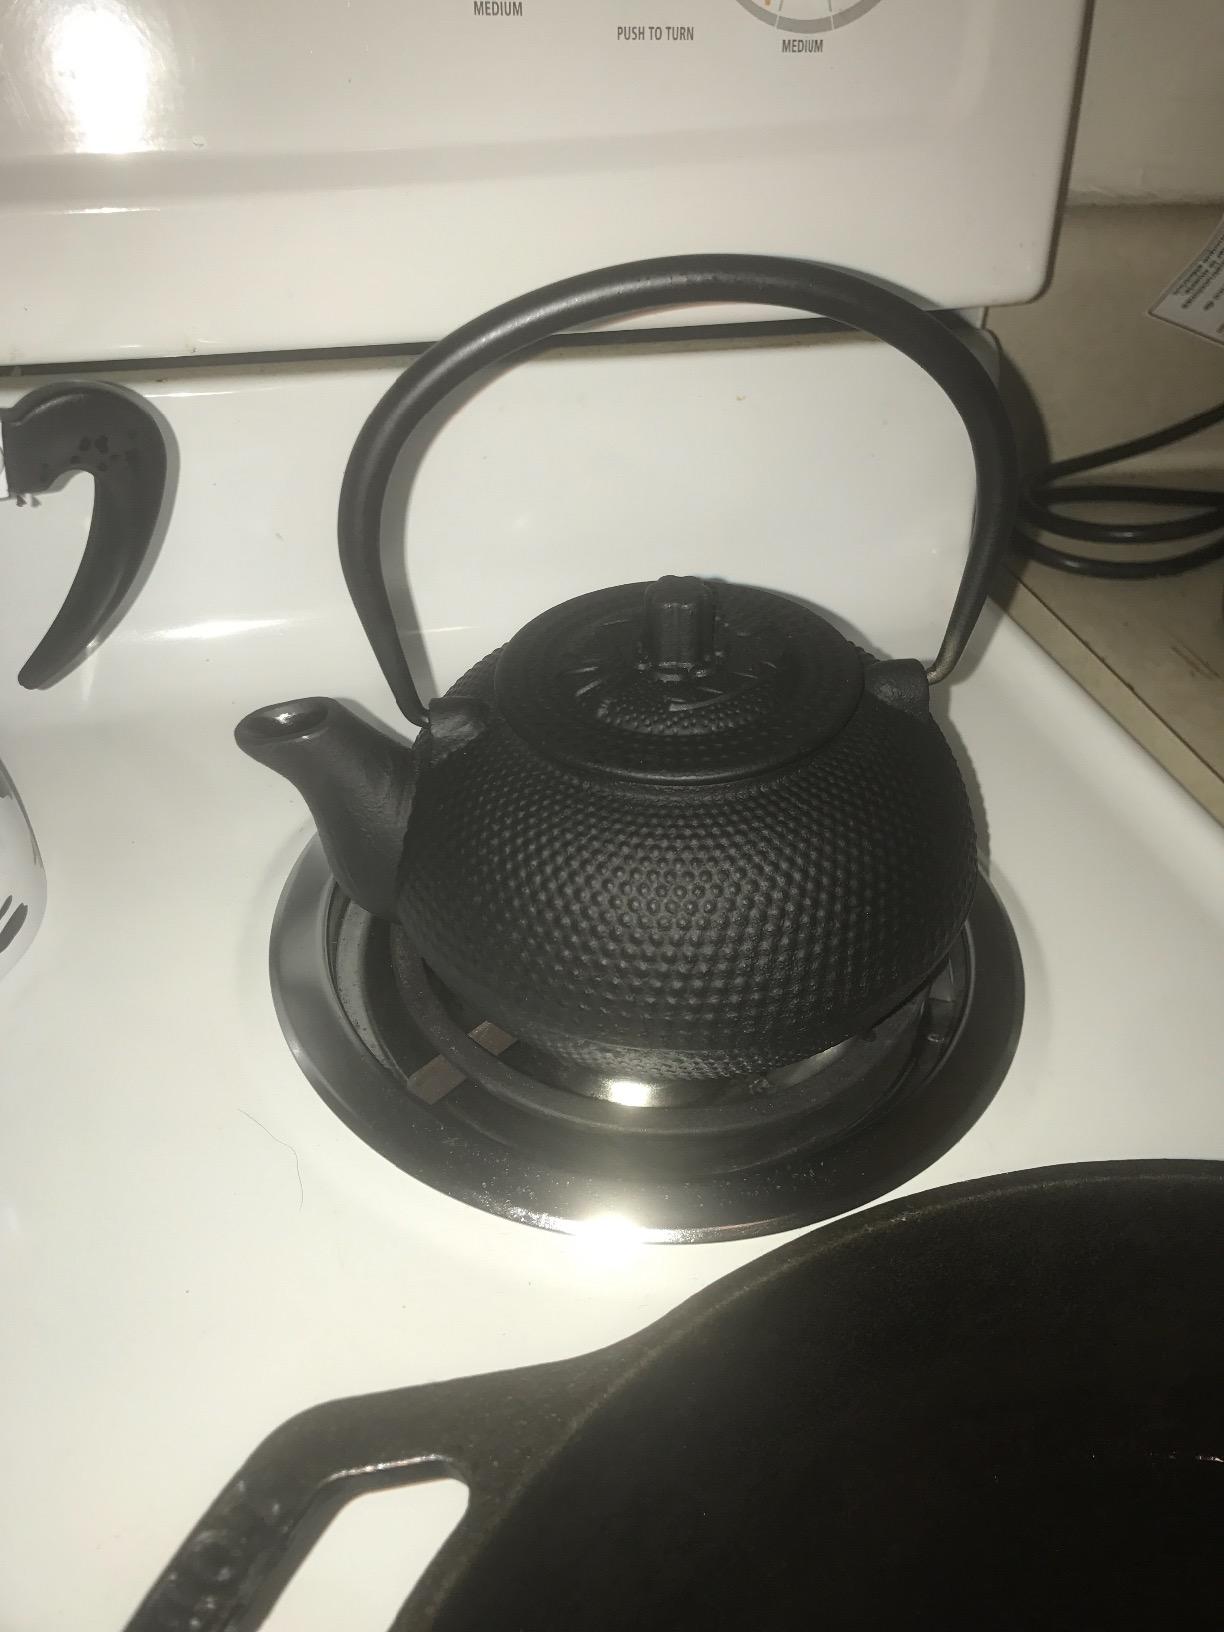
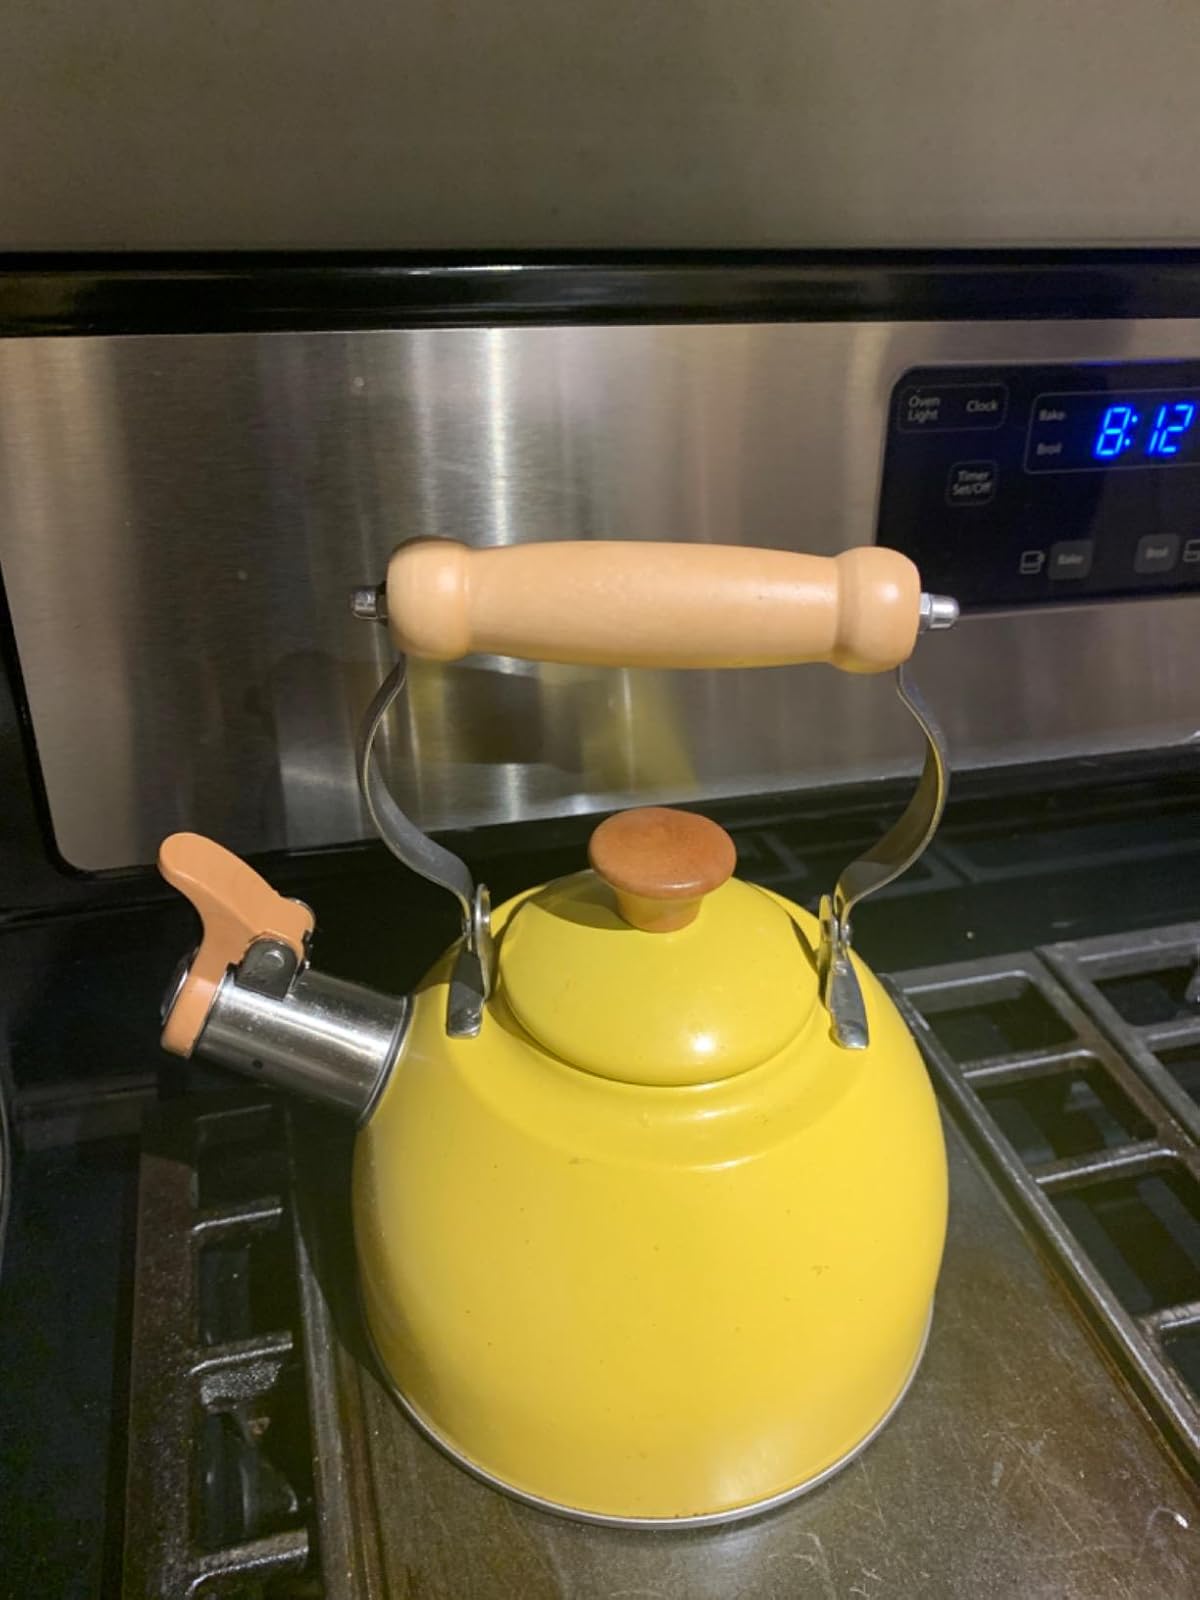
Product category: items_kettle
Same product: no